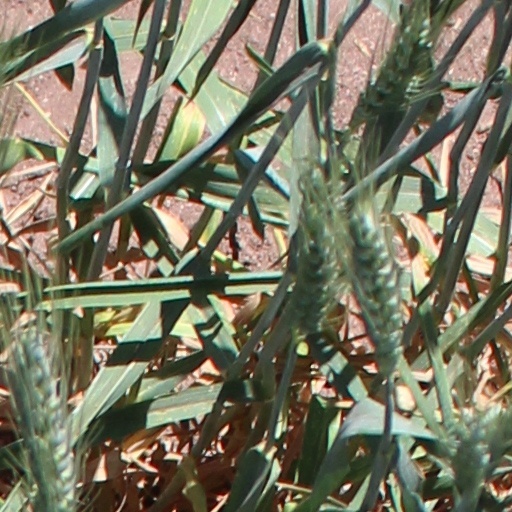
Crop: wheat